Tata Group

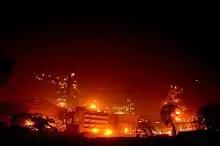
Tata Steel plant in Jamshedpur

J. R. D. Tata was made chairman of the Tata Group in 1938. Under his chairmanship, the assets of the Tata Group grew from US$101 million to over US$5 billion. Starting with 14 enterprises, upon his departure half a century later in 1988, Tata Sons had grown to a conglomerate of 95 enterprises. These enterprises consisted of ventures that the company had either started or in which they held a controlling interest. New sectors such as chemicals, technology, cosmetics, marketing, engineering, manufacturing, tea, and software services earned them recognition.